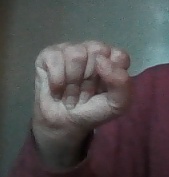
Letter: saad